Tom Wilber

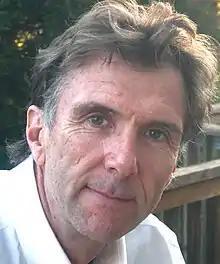

Tom Wilber is an American journalist and public speaker who specializes in environmental issues. During 25 years with Gannett's USA Today Network, he won multiple individual and team Best of Gannett honors for coverage of issues ranging from catastrophic flooding in upstate New York to impacts of shale gas development in New York and Pennsylvania. His 2012 book, "Under the Surface: Fracking, Fortunes and the Fate of the Marcellus Shale" (Cornell University Press), was selected as a finalist for the 2013 New York Public Library’s Helen Bernstein Book Award for Excellence in Journalism. He has taught newspaper journalism at Binghamton University, and holds a master's degree from the S.I. Newhouse School of Public Communications program at Syracuse University.